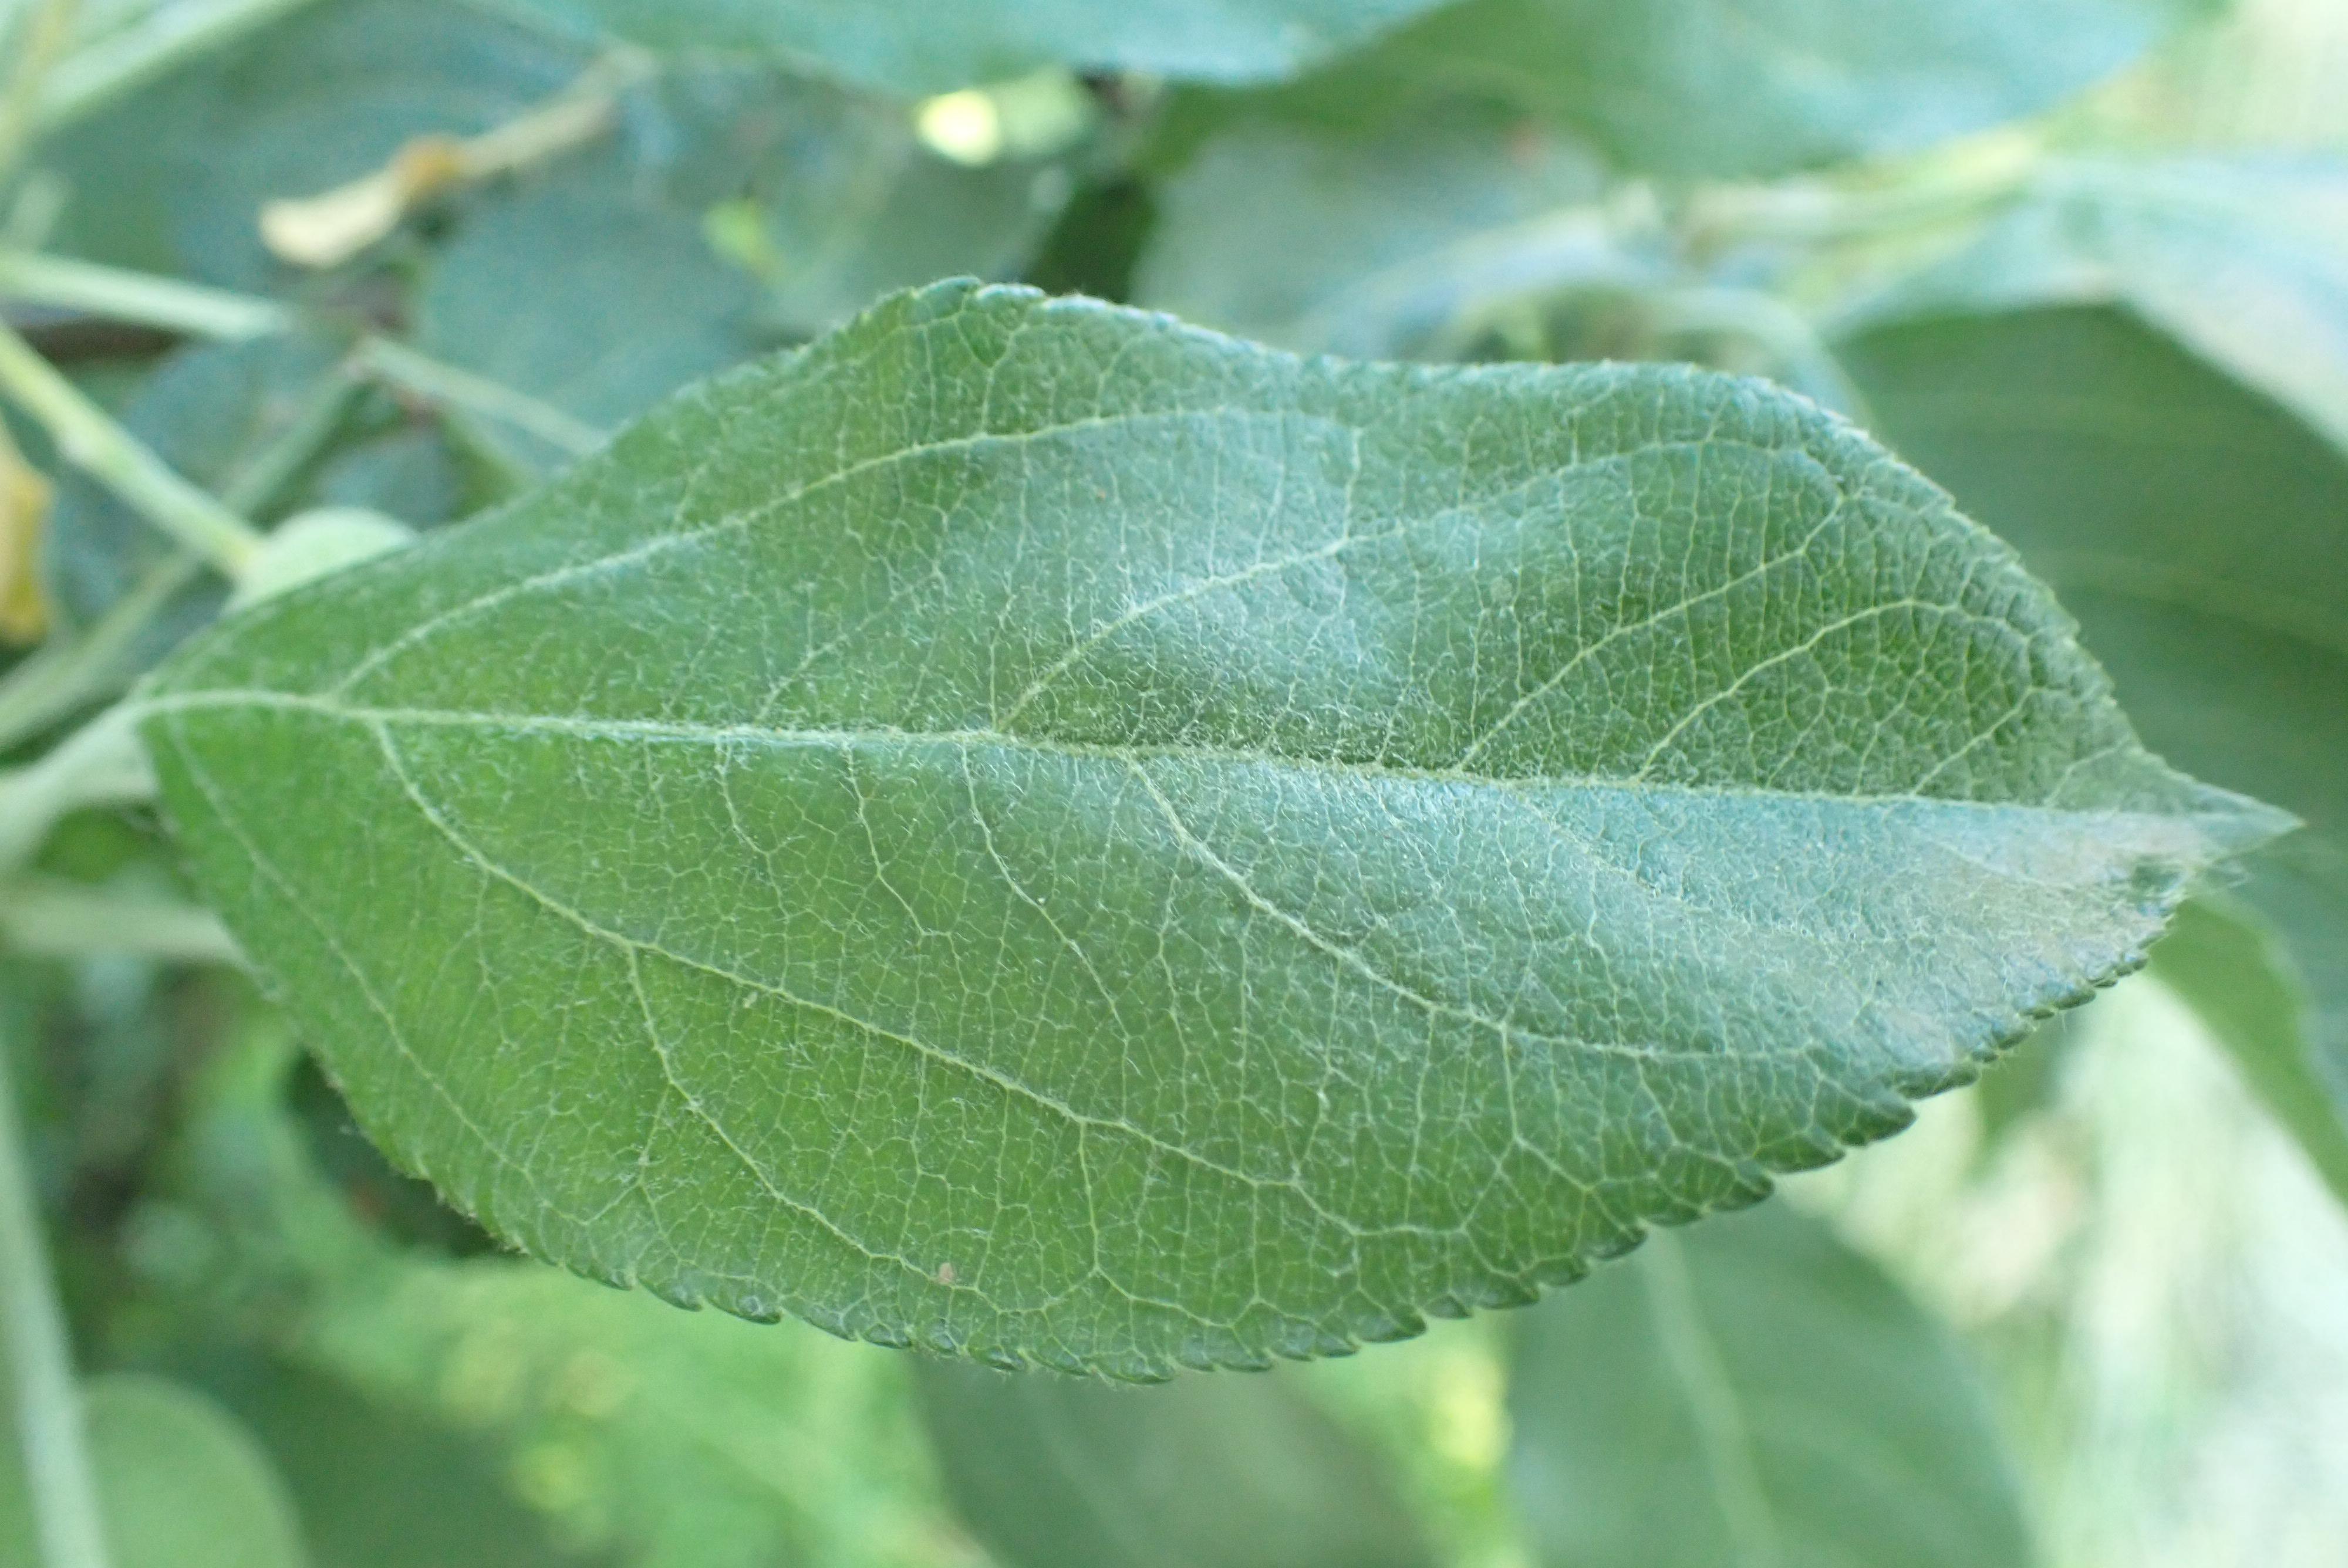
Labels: healthy